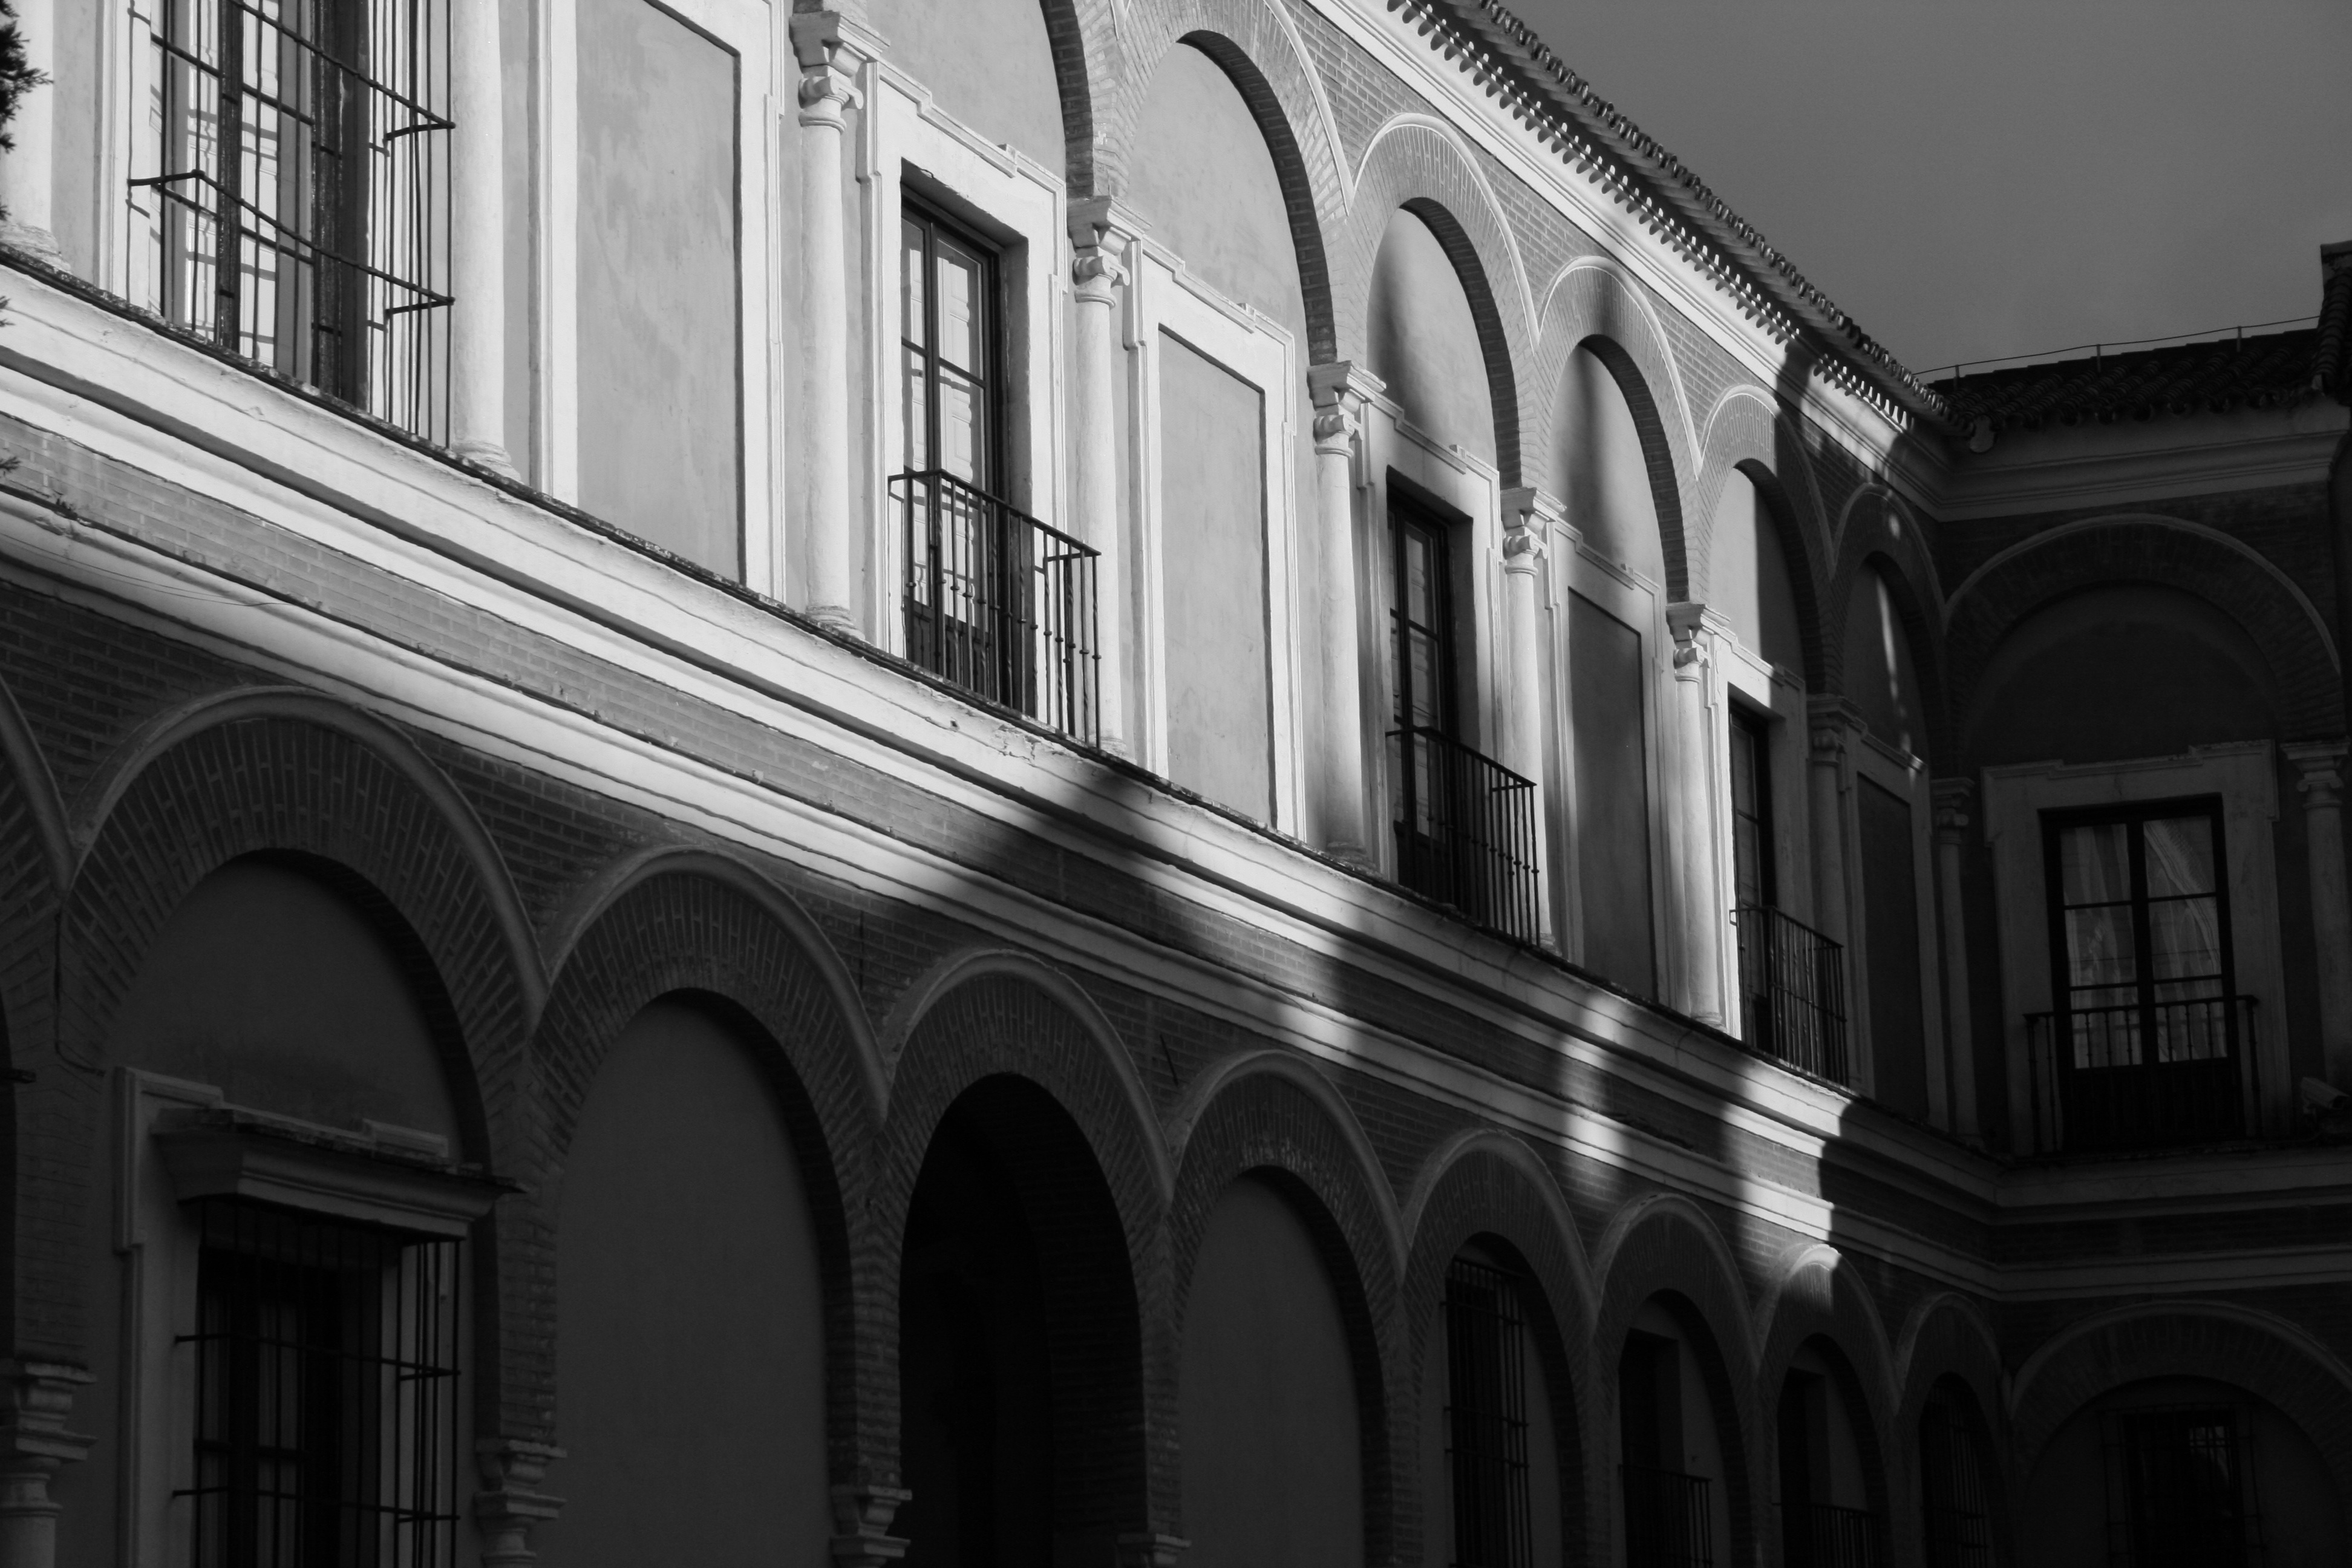
black and white, architecture, structure, house, window, building, home, downtown, arch, facade, monochrome, history, shape, monochrome photography